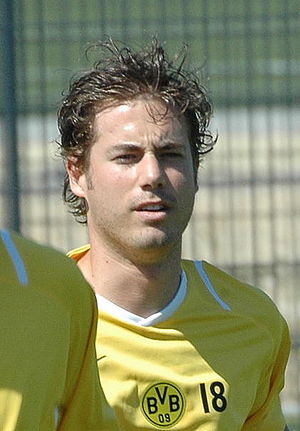
Lars Ricken
Lars Ricken er en pensioneret tysk fodboldspiller, der tilbragte hele sin aktive karriere, fra 1993 til 2008, som midtbanespiller hos Bundesliga-klubben Borussia Dortmund i sin fødeby. Han nåede at spille over 300 kampe for klubben.